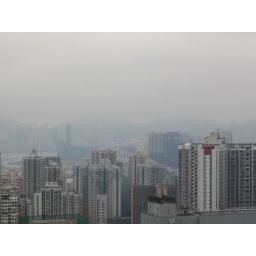
The green shade cloth covered building with a red banner on it is beside the former Kai Tak airport